Tardive dyskinesia

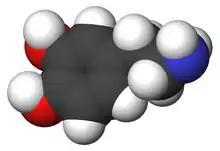
Tardive dyskinesia is believed to involve the neurotransmitter dopamine.

Tardive dyskinesia (TD) is an iatrogenic disorder that results in involuntary repetitive body movements, which may include grimacing, sticking out the tongue or smacking the lips, which occurs following treatment with medication. Additional motor symptoms include chorea or athetosis. In about 20% of people with TD, the disorder interferes with daily functioning. If TD is present in the setting of a long-term drug therapy, reversibility can be determined primarily by severity of symptoms and how long symptoms have been present before the long-term drug has been stopped.